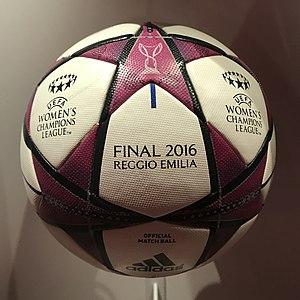
OL Le Musée au Parc OL.
La saison 2015-2016 de la section féminine de l'Olympique lyonnais est la trente-huitième saison consécutive du club rhônalpins en première division du championnat de France depuis 1978.
Saki Kumagai, née le 17 octobre 1990 à Sapporo, est une footballeuse internationale japonaise évoluant aux postes de défenseur central et de milieu défensif avec l'Olympique lyonnais. Formée au lycée Tokiwagi Gakuen de Sendai, elle signe son premier contrat professionnel en 2009 avec les Urawa Red Diamonds avant de s'expatrier en Europe en s'engageant avec le FFC Francfort en 2011, puis avec l'Olympique lyonnais en 2013.